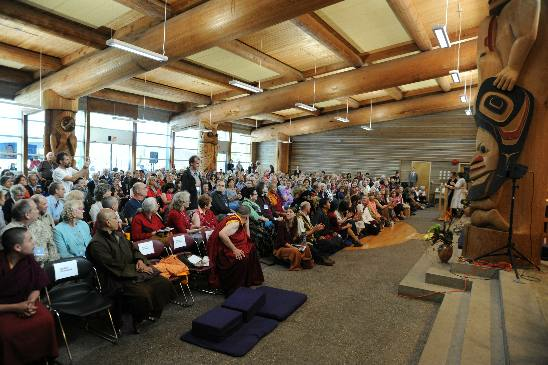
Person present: Yes